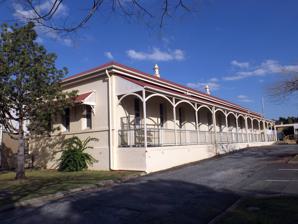
Building: Holy Cross Laundry
Country: Australia
Year built: 1889
Historic site in Queensland, Australia Holy Cross Laundry Building in 2015 Location 60 Bridge Street, Wooloowin , City of Brisbane , Queensland , Australia Coordinates 27°25′23″S 153°02′29″E / 27.4231°S 153.0414°E / -27.4231; 153.0414 Design period 1870s–1890s (late 19th century) Built 1888–1905 Architect Francis Drummond Greville Stanley Queensland Heritage Register Official name Holy Cross Laundry Type state heritage (built) Designated 21 October 1992 Reference no. 600359 Significant period 1888–1889, 1899, 1905 (fabric) Location of Holy Cross Laundry in Queensland Show map of Queensland Holy Cross Laundry (Australia) Show map of Australia Holy Cross Laundry is a heritage-listed benevolent institution at 60 Bridge Street, Wooloowin , City of Brisbane , Queensland , Australia. It was designed by Francis Drummond Greville Stanley and built from 1888 to 1905. It was also known as Magdalen Asylum . It was added to the Queensland Heritage Register on 21 October 1992. History Holy Cross Church, circa 1895 Magdalene Asylum, 1937 The Holy Cross Laundry was constructed as an auxiliary wing to the Holy Cross Retreat at Wooloowin in 1888–89. The retreat was built for the Sisters of Mercy as a tribute to the work of James Quinn , Roman Catholic Bishop of Brisbane from 1859 until his death in 1881. It was erected adjacent to the Church of the Holy Cross (1886) in Chalk Street, to a design prepared by former Queensland Colonial Architect Francis Drummond Grenville Stanley. The institution, known more familiarly as the Magdalen Asylum, provided protection for unmarried mothers and women who were either destitute or deemed to be in need of institutional restraint, and for intellectually handicapped persons, regardless of creed. The adjacent laundry functioned as both a source of revenue to support the home and as a means of teaching skills and discipline. The original laundry consisted of a single-storeyed section at the eastern end of the dormitory building containing ironing and mangling rooms, and a southern wing which housed the sorting room and washhouse. In 1899 a northern wing in brick with a timber verandah was added. It was designed as a model ironing room equipped with a purpose-built recess which housed tiered stoves capable of heating sixty-eight irons. Large roller presses were in use by 1902 and electric irons were installed in 1917. From the outset the laundry employed steam-driven facilities, initially powered by a gas-operated boiler. An oil burner was installed in the 1980s, and the old boiler-room chimney was demolished. In the 1890s the laundry secured a number of shipping contracts and by the 1920s had grown to become one of the largest commercial laundries in Brisbane . In 1977 the dormitory building and kitchen wing were demolished, but the steam laundry has been maintained as a sheltered workshop for intellectually handicapped women and men. In 2014, it offers both supported employment for people with disabilities and general employment, with most employees being covered under an enterprise agreement and the remainder under contract. Following a five-year negotiated sale with the Sisters of Mercy, in 2020 Cedar Wood Properties redeveloped the site as the Greville masterpanned community. The 3.6-hectare (8.9-acre) site has been developed to have 84 new terrace homes, 189 new apartments and 7 heritage apartments within the heritage-listed laundry. The laundry area is used for the living areas of the heritage apartments with a modern two-storey addition to the rear of the laundry building to provide bedroom and garages. The community is named Greville in honour of Francis Drummond Greville Stanley as the original architect. Description Roof detail, 2015 The laundry is a single-storeyed brick and timber structure with a corrugated iron roof. The older sections rest on brick piers and probably originally were unpainted externally. The 1889 brick wing retains its basic form, although sections of walls have been removed, the ceiling is lined, the exterior has been plastered and painted, and the whole has been re-roofed. It still houses the washing room, part of the ironing room and the boiler-room. A recent brick wing has been added to the east of this section to serve as the sorting room. The wall separating the old wing from the 1899 brick addition has been removed to create one large ironing room. The extension was designed for maximum ventilation , and has a high ceiling lined with tongue and groove boards, tall sash windows and verandahs the length of each side, and large ventilators in the roof. The verandah detailing originally echoed that of the dormitory building, but the existing posts, arches and diagonal battening of the western verandah are mostly replacements suggestive of the original. The eastern verandah has been enclosed and remodelled. In 1905 a section of the eastern wall of this second wing was removed and a timber extension was constructed to house the packing room; this has been extended since to include office facilities. The loading dock between this timber wing and the boiler room has been enclosed recently. None of the original equipment remains, although two large steam rollers, one manufactured by Mackenzie Bros Ltd of Sydney and dated 22 April 1936, and another (1940s), are still in operation. Heritage listing Holy Cross Laundry was listed on the Queensland Heritage Register on 21 October 1992 having satisfied the following criteria. The place is important in demonstrating the evolution or pattern of Queensland's history. The Holy Cross Laundry, Wooloowin is significant historically because it is the oldest charitable institutional laundry continuing in operation in Brisbane, and provides rare surviving evidence of the workhouse tradition, associated with a refuge for destitute women in the 19th century. The place demonstrates rare, uncommon or endangered aspects of Queensland's cultural heritage. The Holy Cross Laundry, Wooloowin is significant historically because it is the oldest charitable institutional laundry continuing in operation in Brisbane, and provides rare surviving evidence of the workhouse tradition, associated with a refuge for destitute women in the 19th century. The place is important in demonstrating the principal characteristics of a particular class of cultural places. The Holy Cross Laundry also survives as an example of late 19th century institutional building style, demonstrating adjustments to regional climatic conditions in an industrial context. The place has a special association with the life or work of a particular person, group or organisation of importance in Queensland's history. The place has an important association with the Sisters of Mercy and their involvement in pioneering and maintaining charitable institutions in Queensland. References